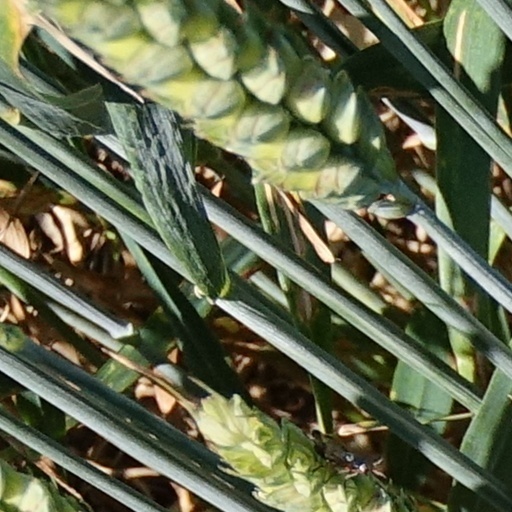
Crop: wheat